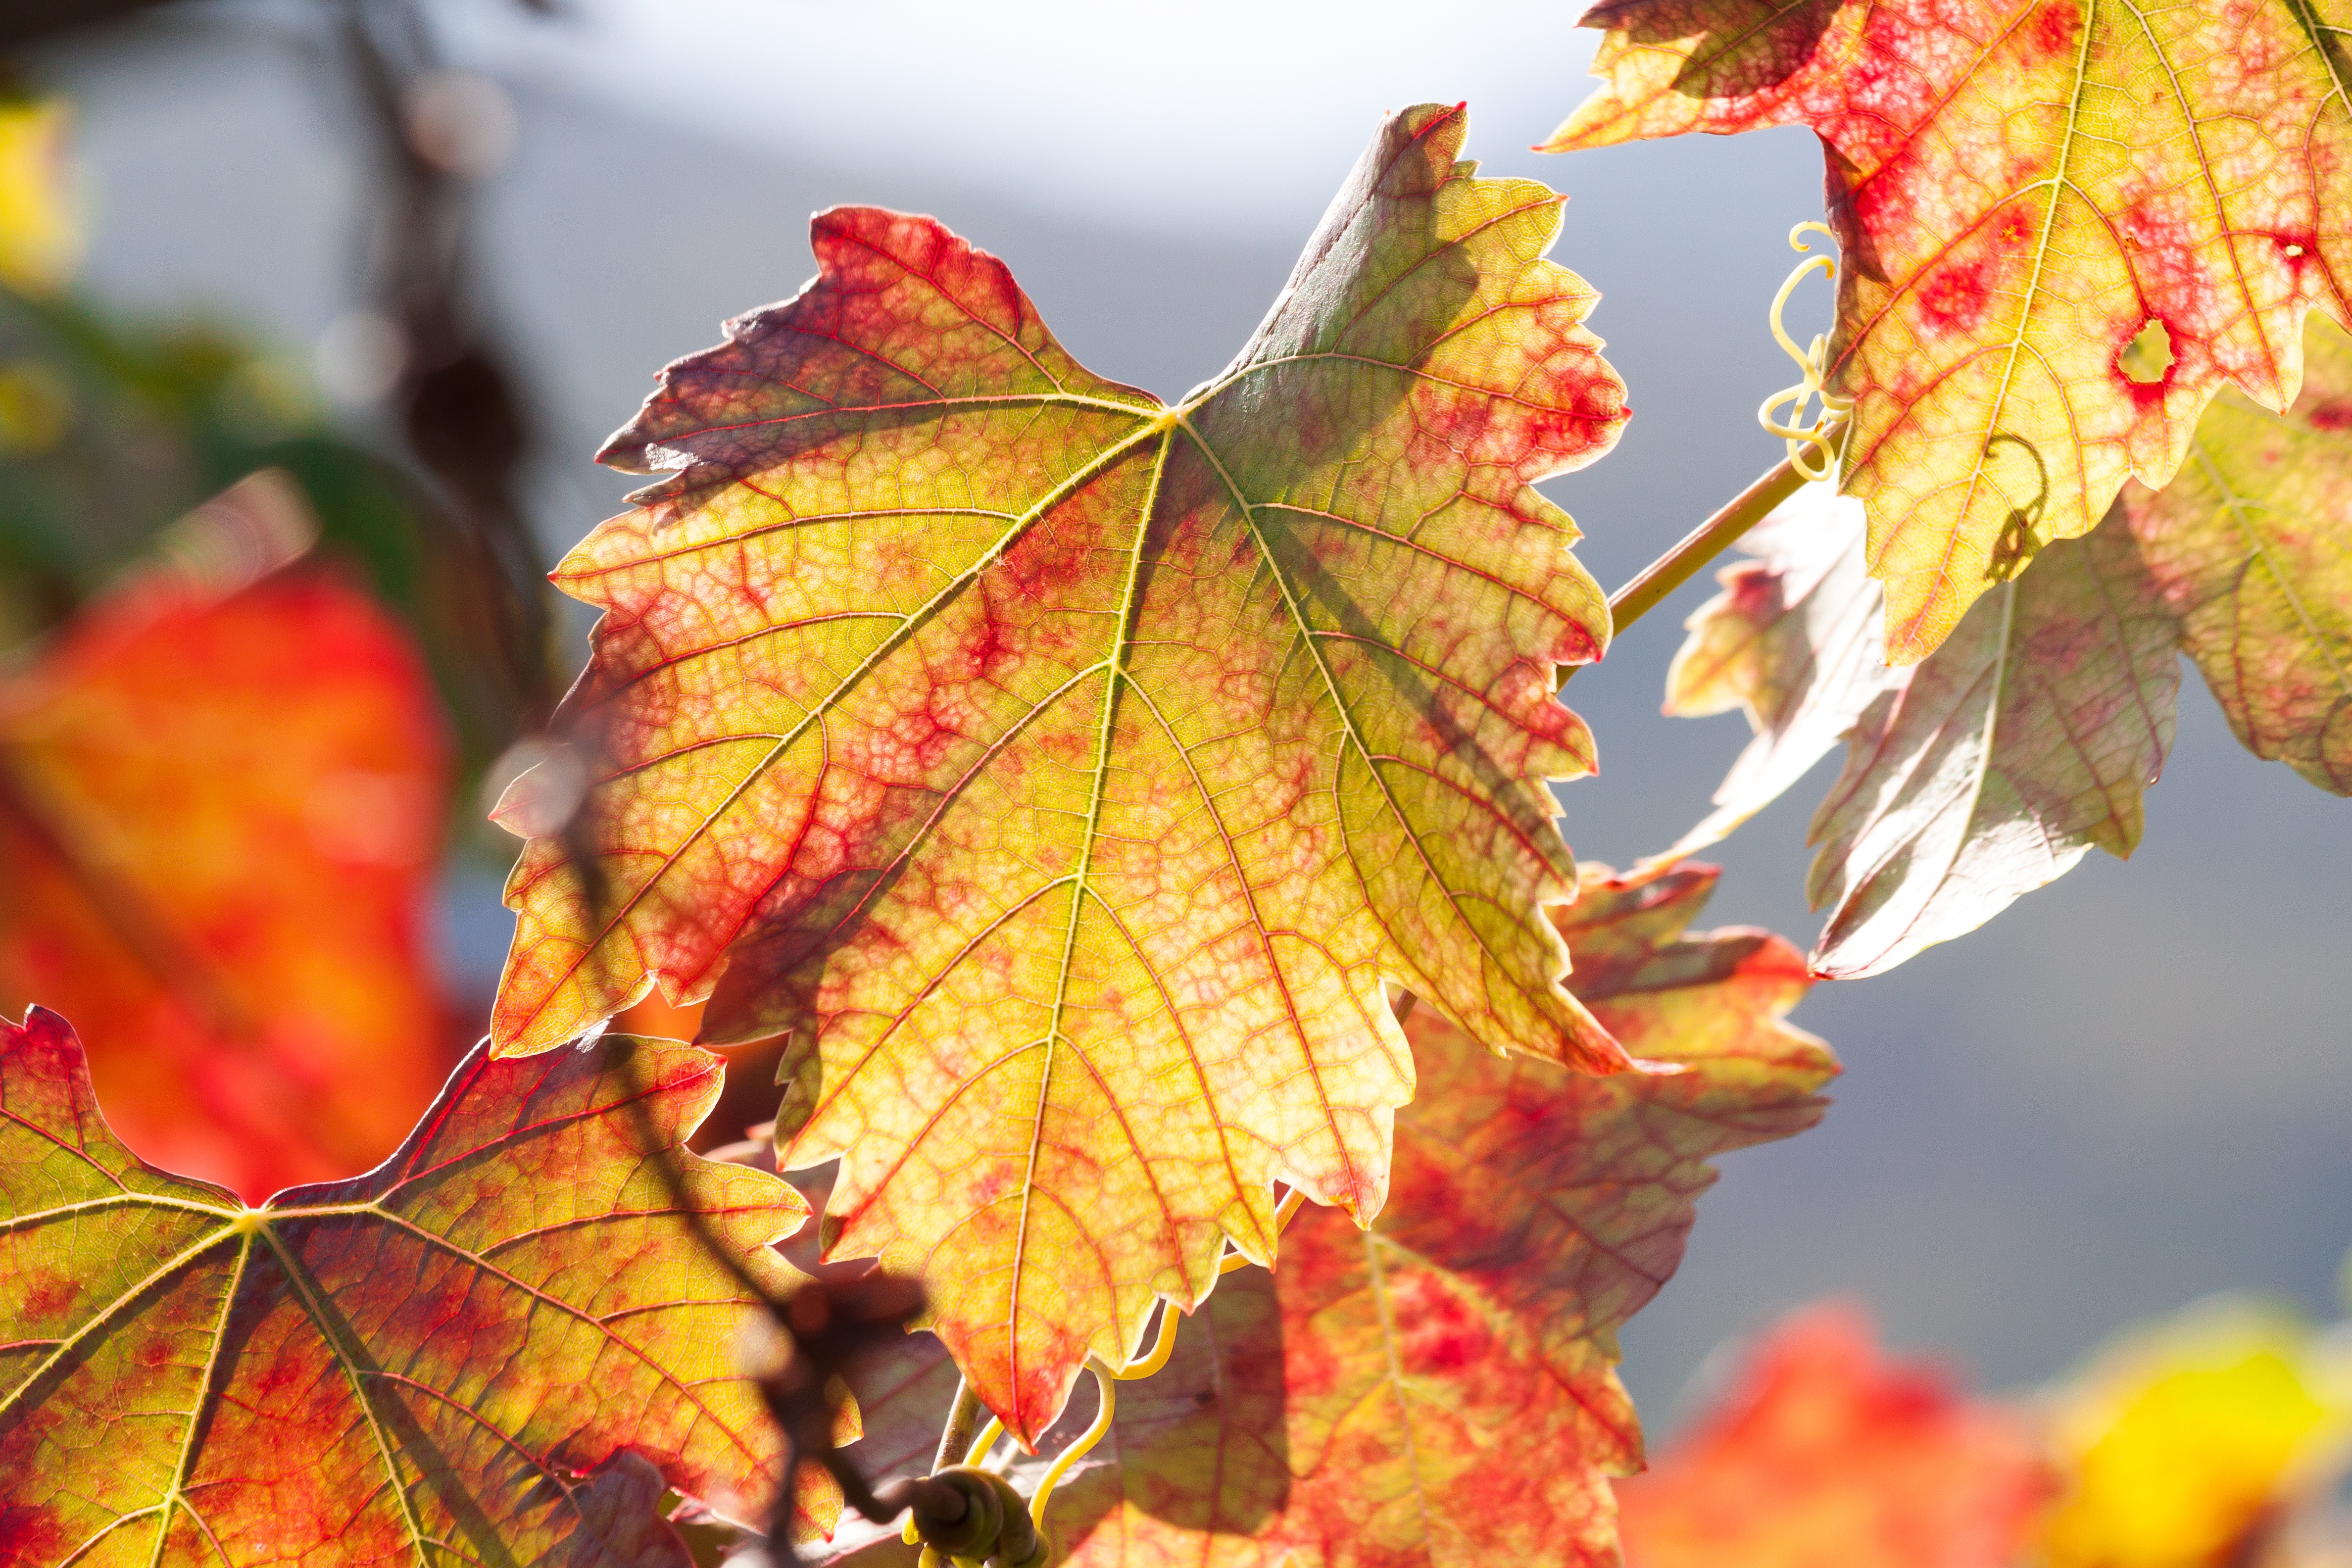
tree, branch, plant, vineyard, wine, leaf, flower, ripe, autumn, season, maple tree, maple leaf, sunny, deciduous, autumn colours, wine harvest, wine leaf, flowering plant, woody plant, land plant